Rating plate

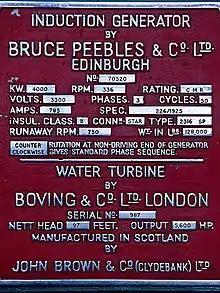
The rating plate of a generator at the Dalchonzie power station with continuous maximum rating (CMR) of 4 megawatts

A rating plate on a machine carries information about its operational limits. The plate frequently contains the names of the machine and its manufacturer, so the rating plate is often called a name plate (hence the term "nameplate capacity" for a generator), although many devices carry separate nameplates and rating plates.